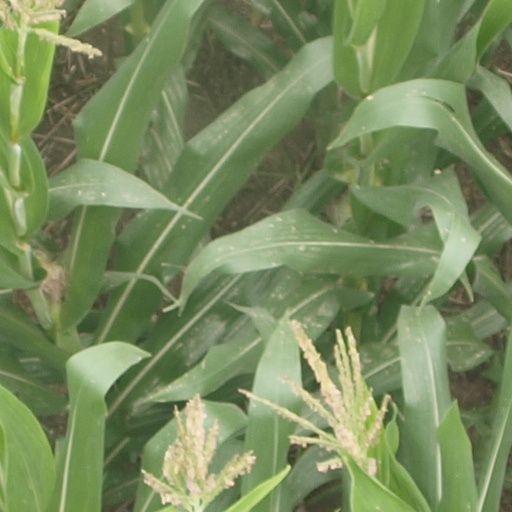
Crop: maize; corn